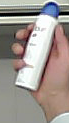
Product: dove_spray